Kieran Ault-Connell

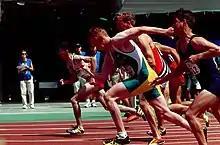
Action shot of Ault-Connell (shown centre, in Australian green and gold) during track competition at the 2000 Summer Paralympics

Kieran John Ault-Connell, (born 30 July 1981) is an Australian Paralympic athlete. He was born in Melbourne, and has cerebral palsy. He took up athletics after watching the 1996 Atlanta Paralympics. At the 1998 IPC Athletics World Championships, he won two bronze medals in javelin and long jump. He won two gold medals at the 2000 Sydney Games in the men's 4x100 m relay T38 and the 4x400 m relay T38 events, for which he received a Medal of the Order of Australia. In the process, he set two world records. At the 2004 Athens Games, he won a silver medal in the Men's Javelin F37 event.